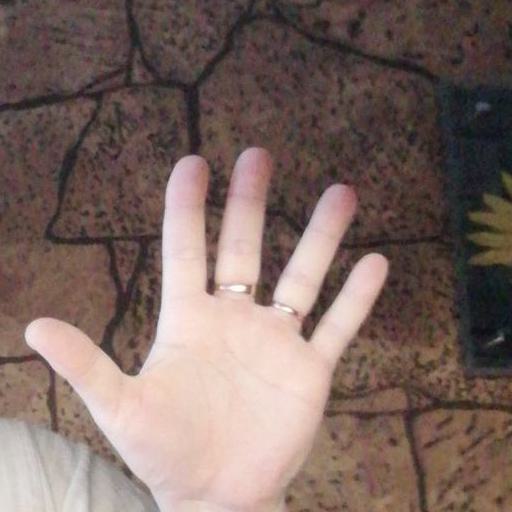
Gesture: palm